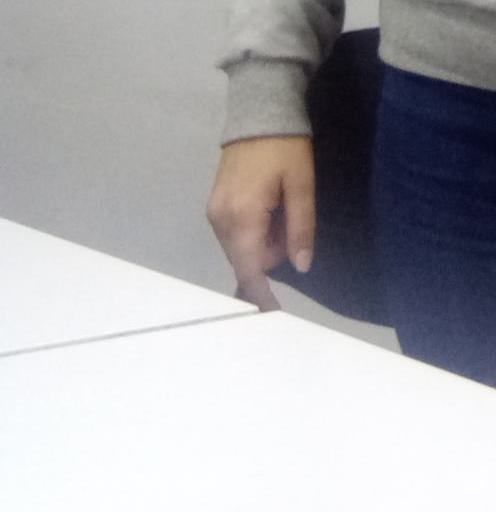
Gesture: no_gesture